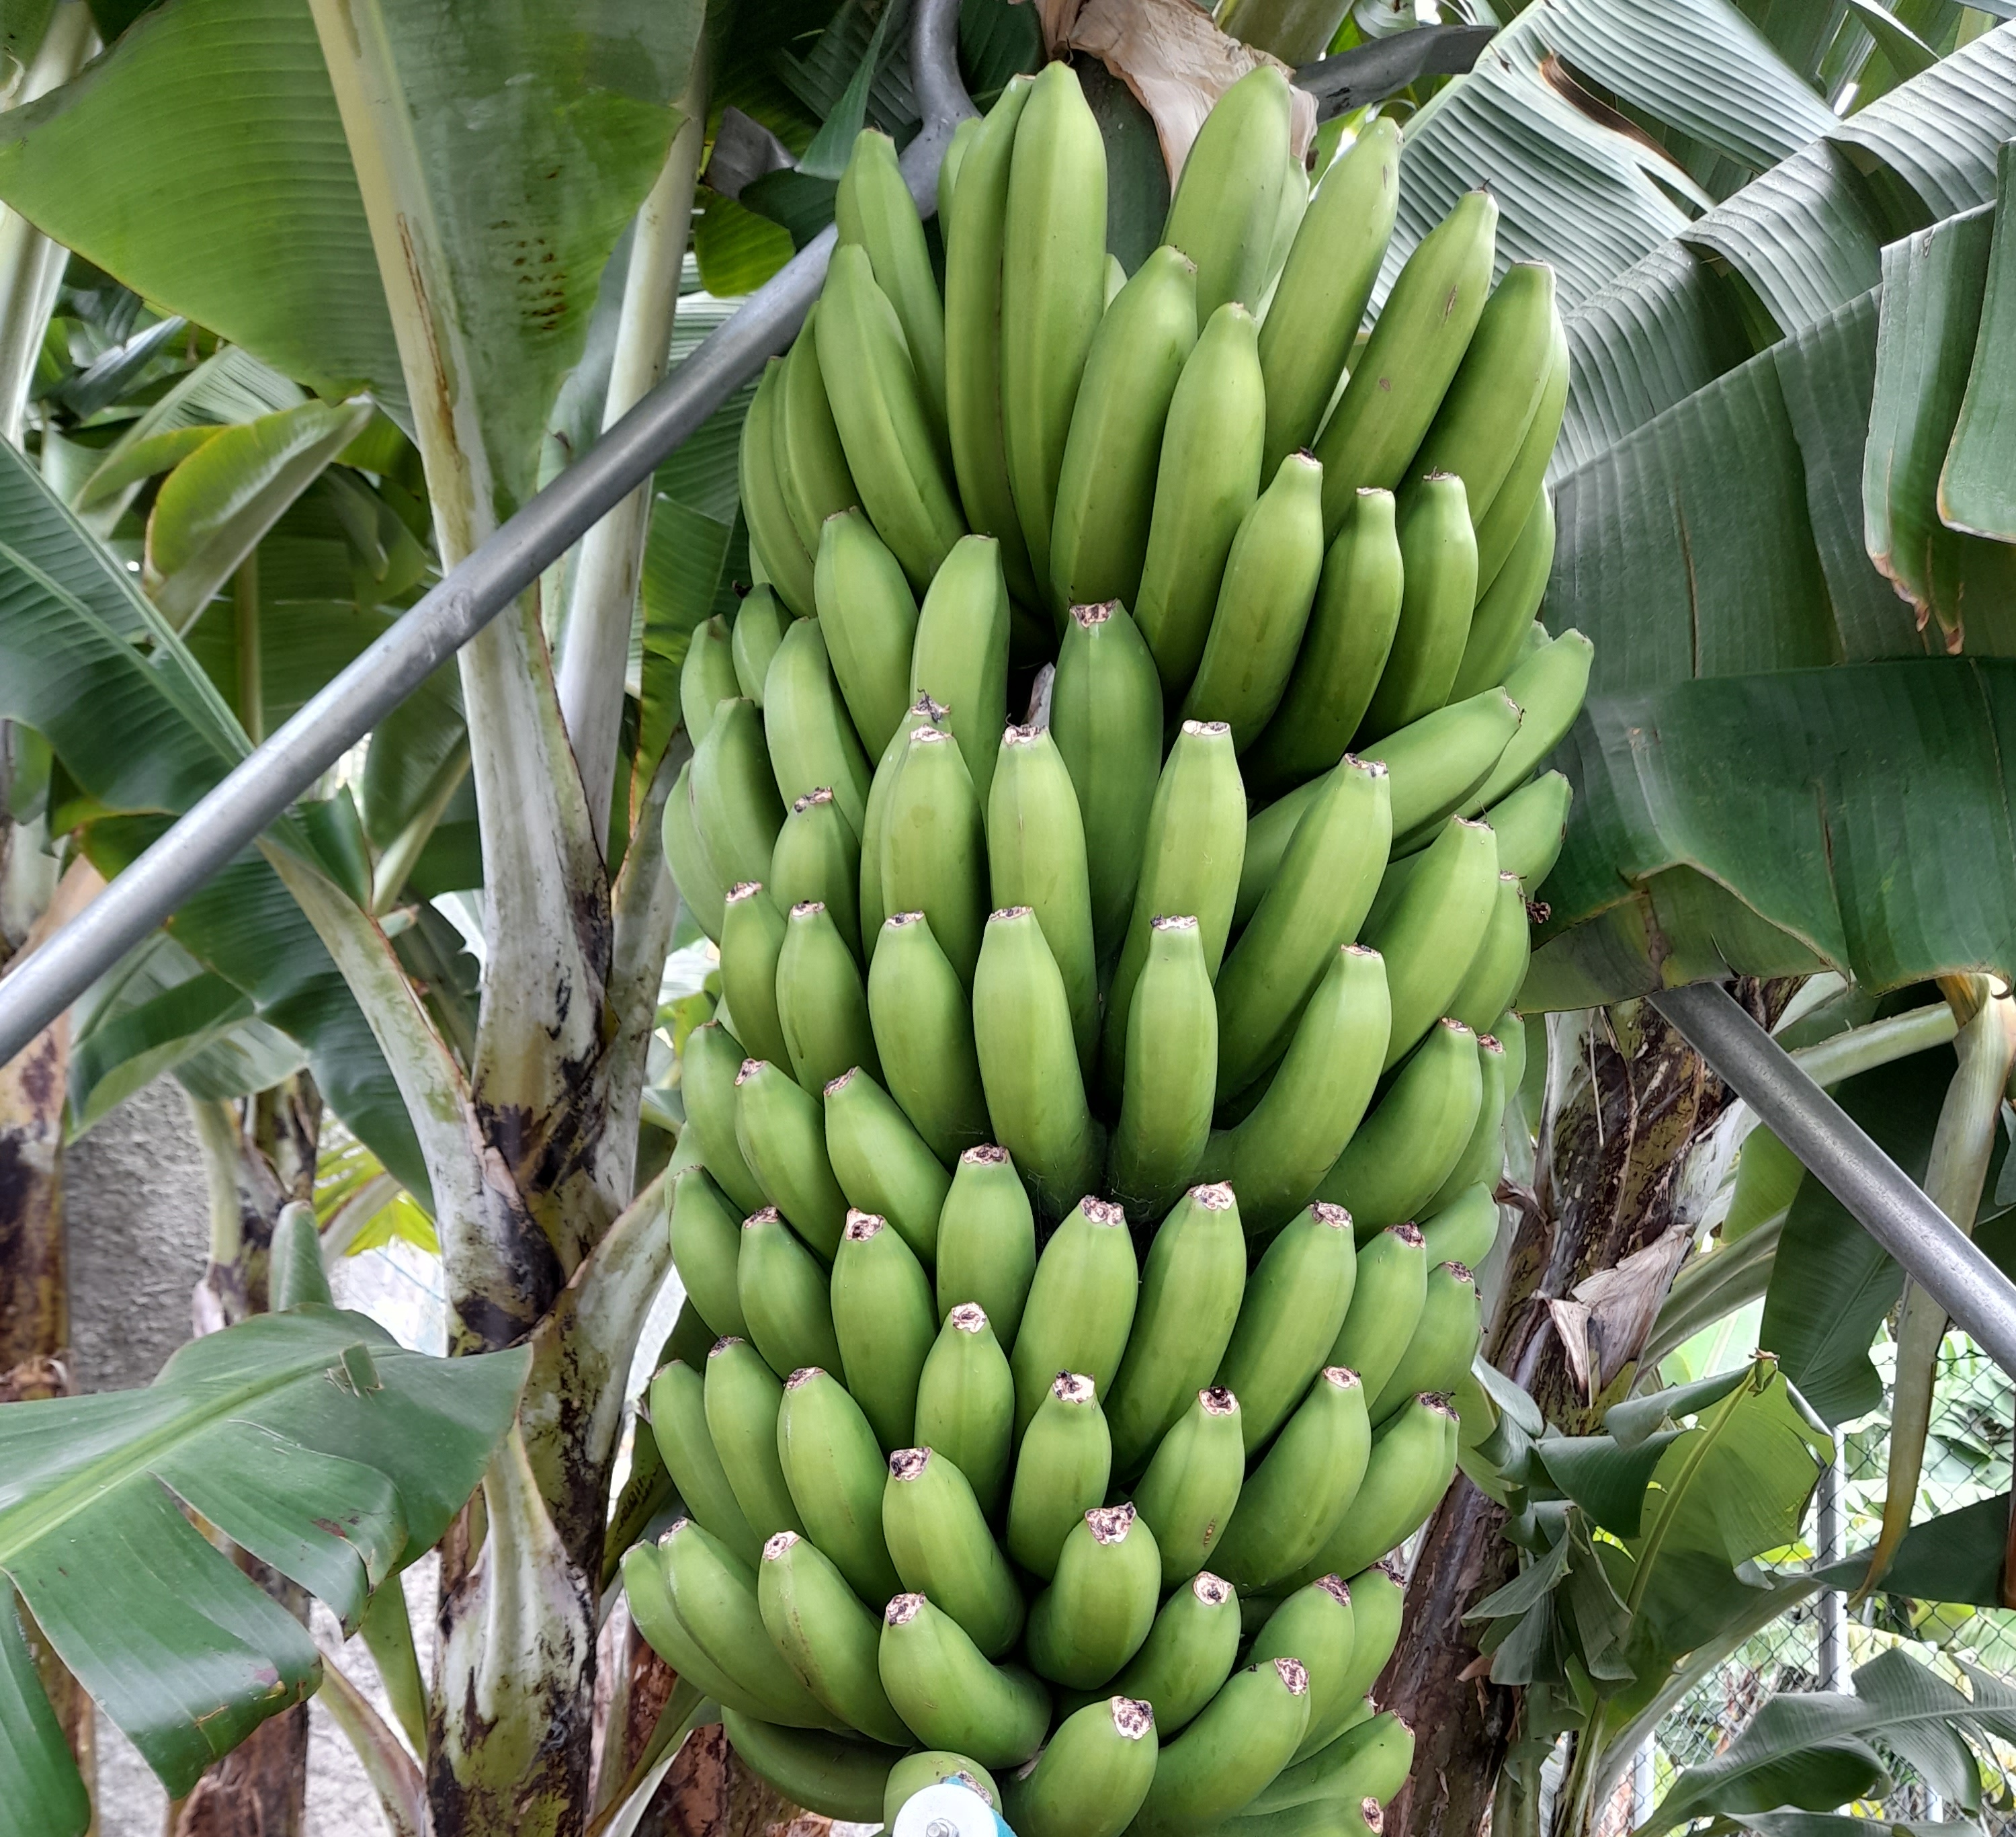
Label: Cut